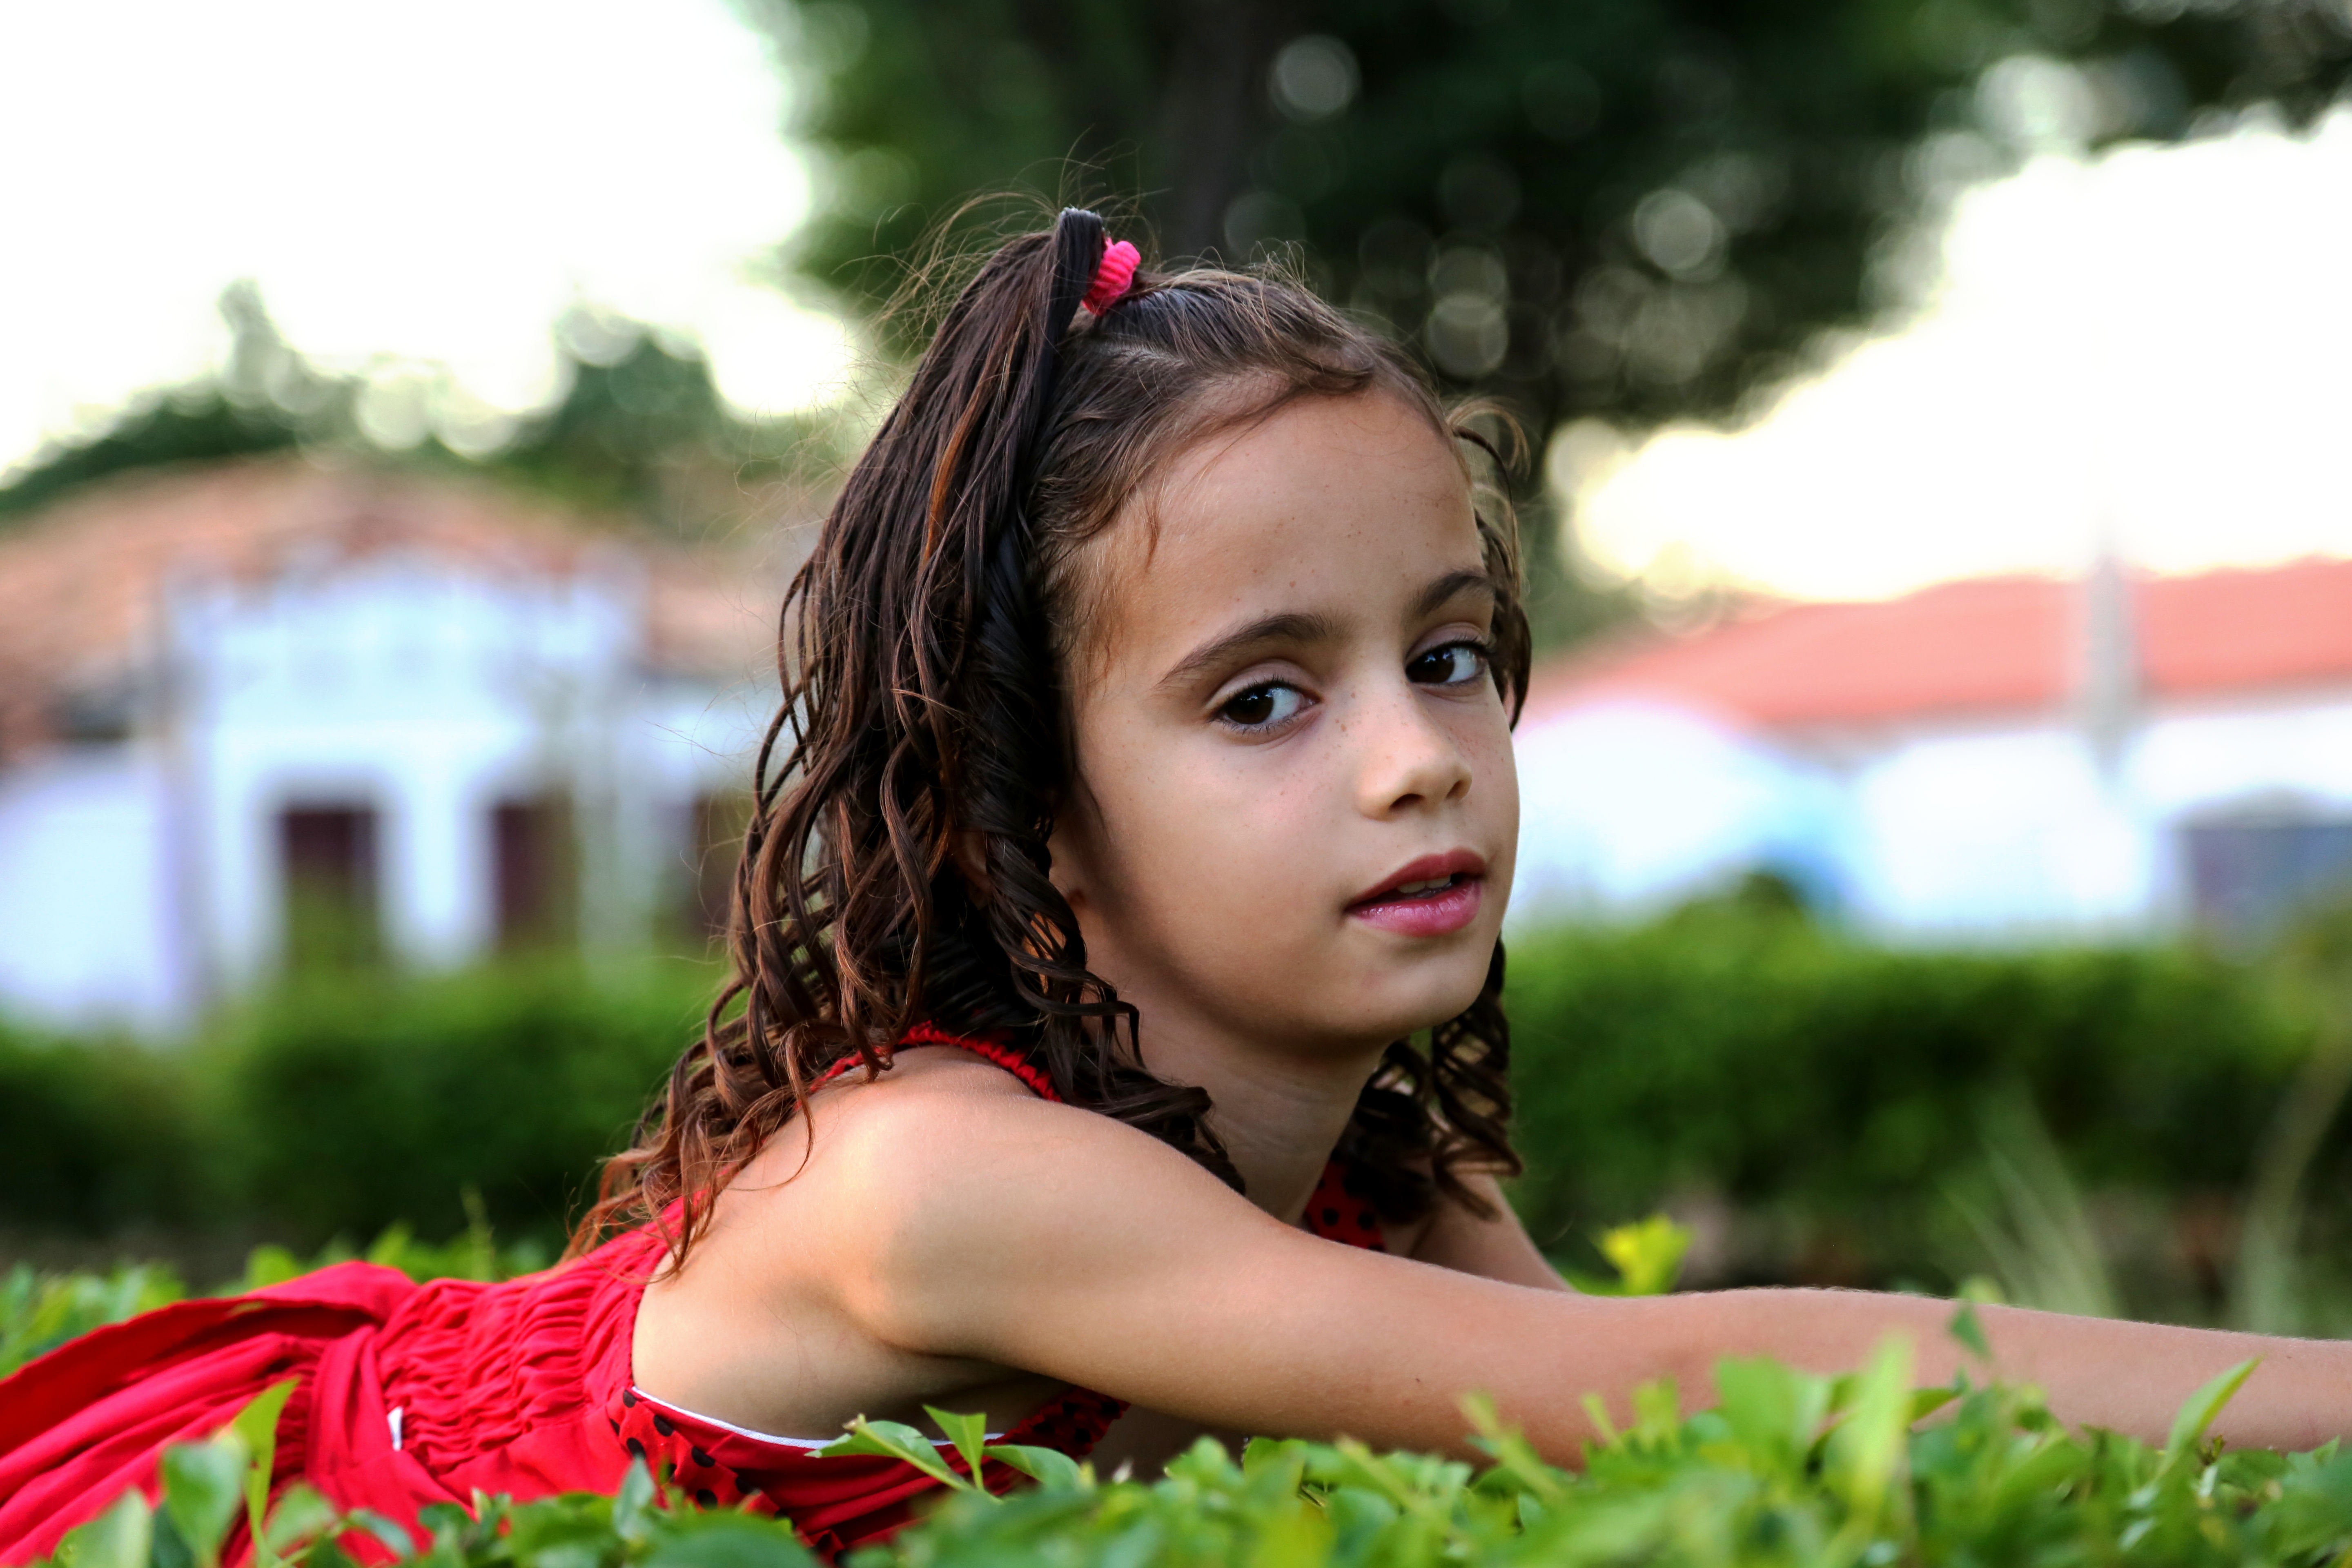
grass, person, girl, woman, hair, photography, flower, photo, portrait, model, red, natural, small, child, garden, lady, facial expression, childhood, smile, face, family, dress, eye, skin, pose, beauty, linda, little girl, green grass, abdomen, photo shoot, red dress, girl looking profile, portrait photography, girl in the garden